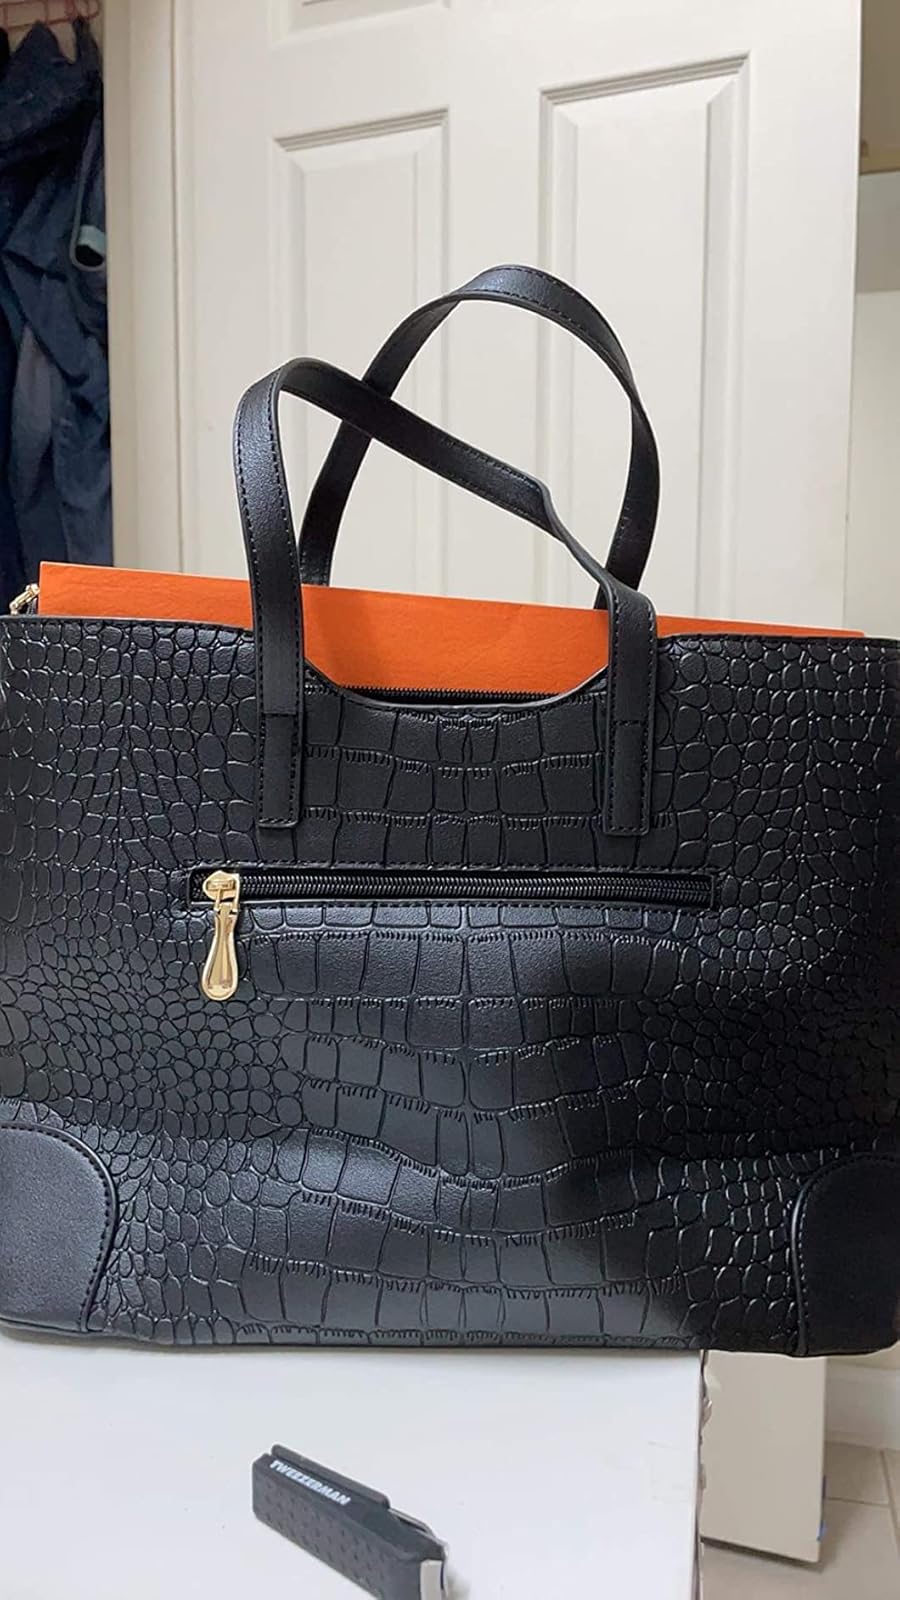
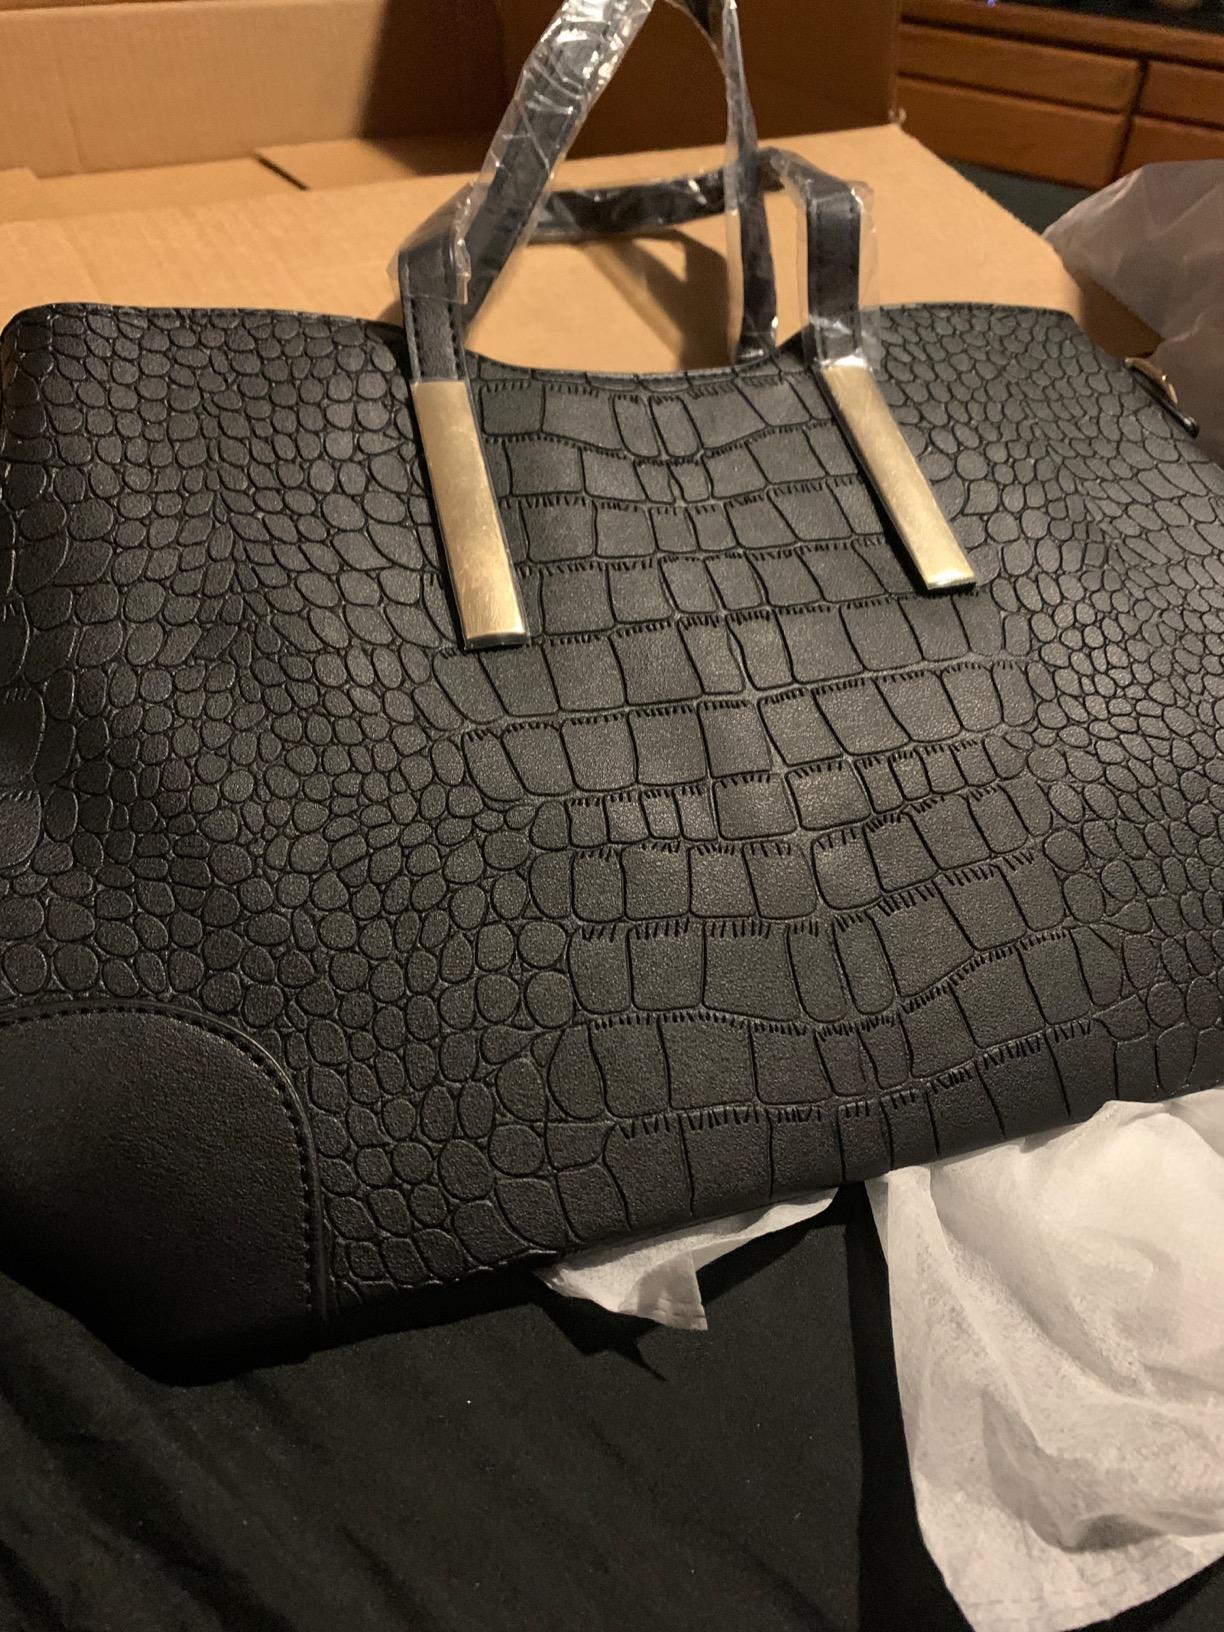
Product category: accessories_handbag
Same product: yes